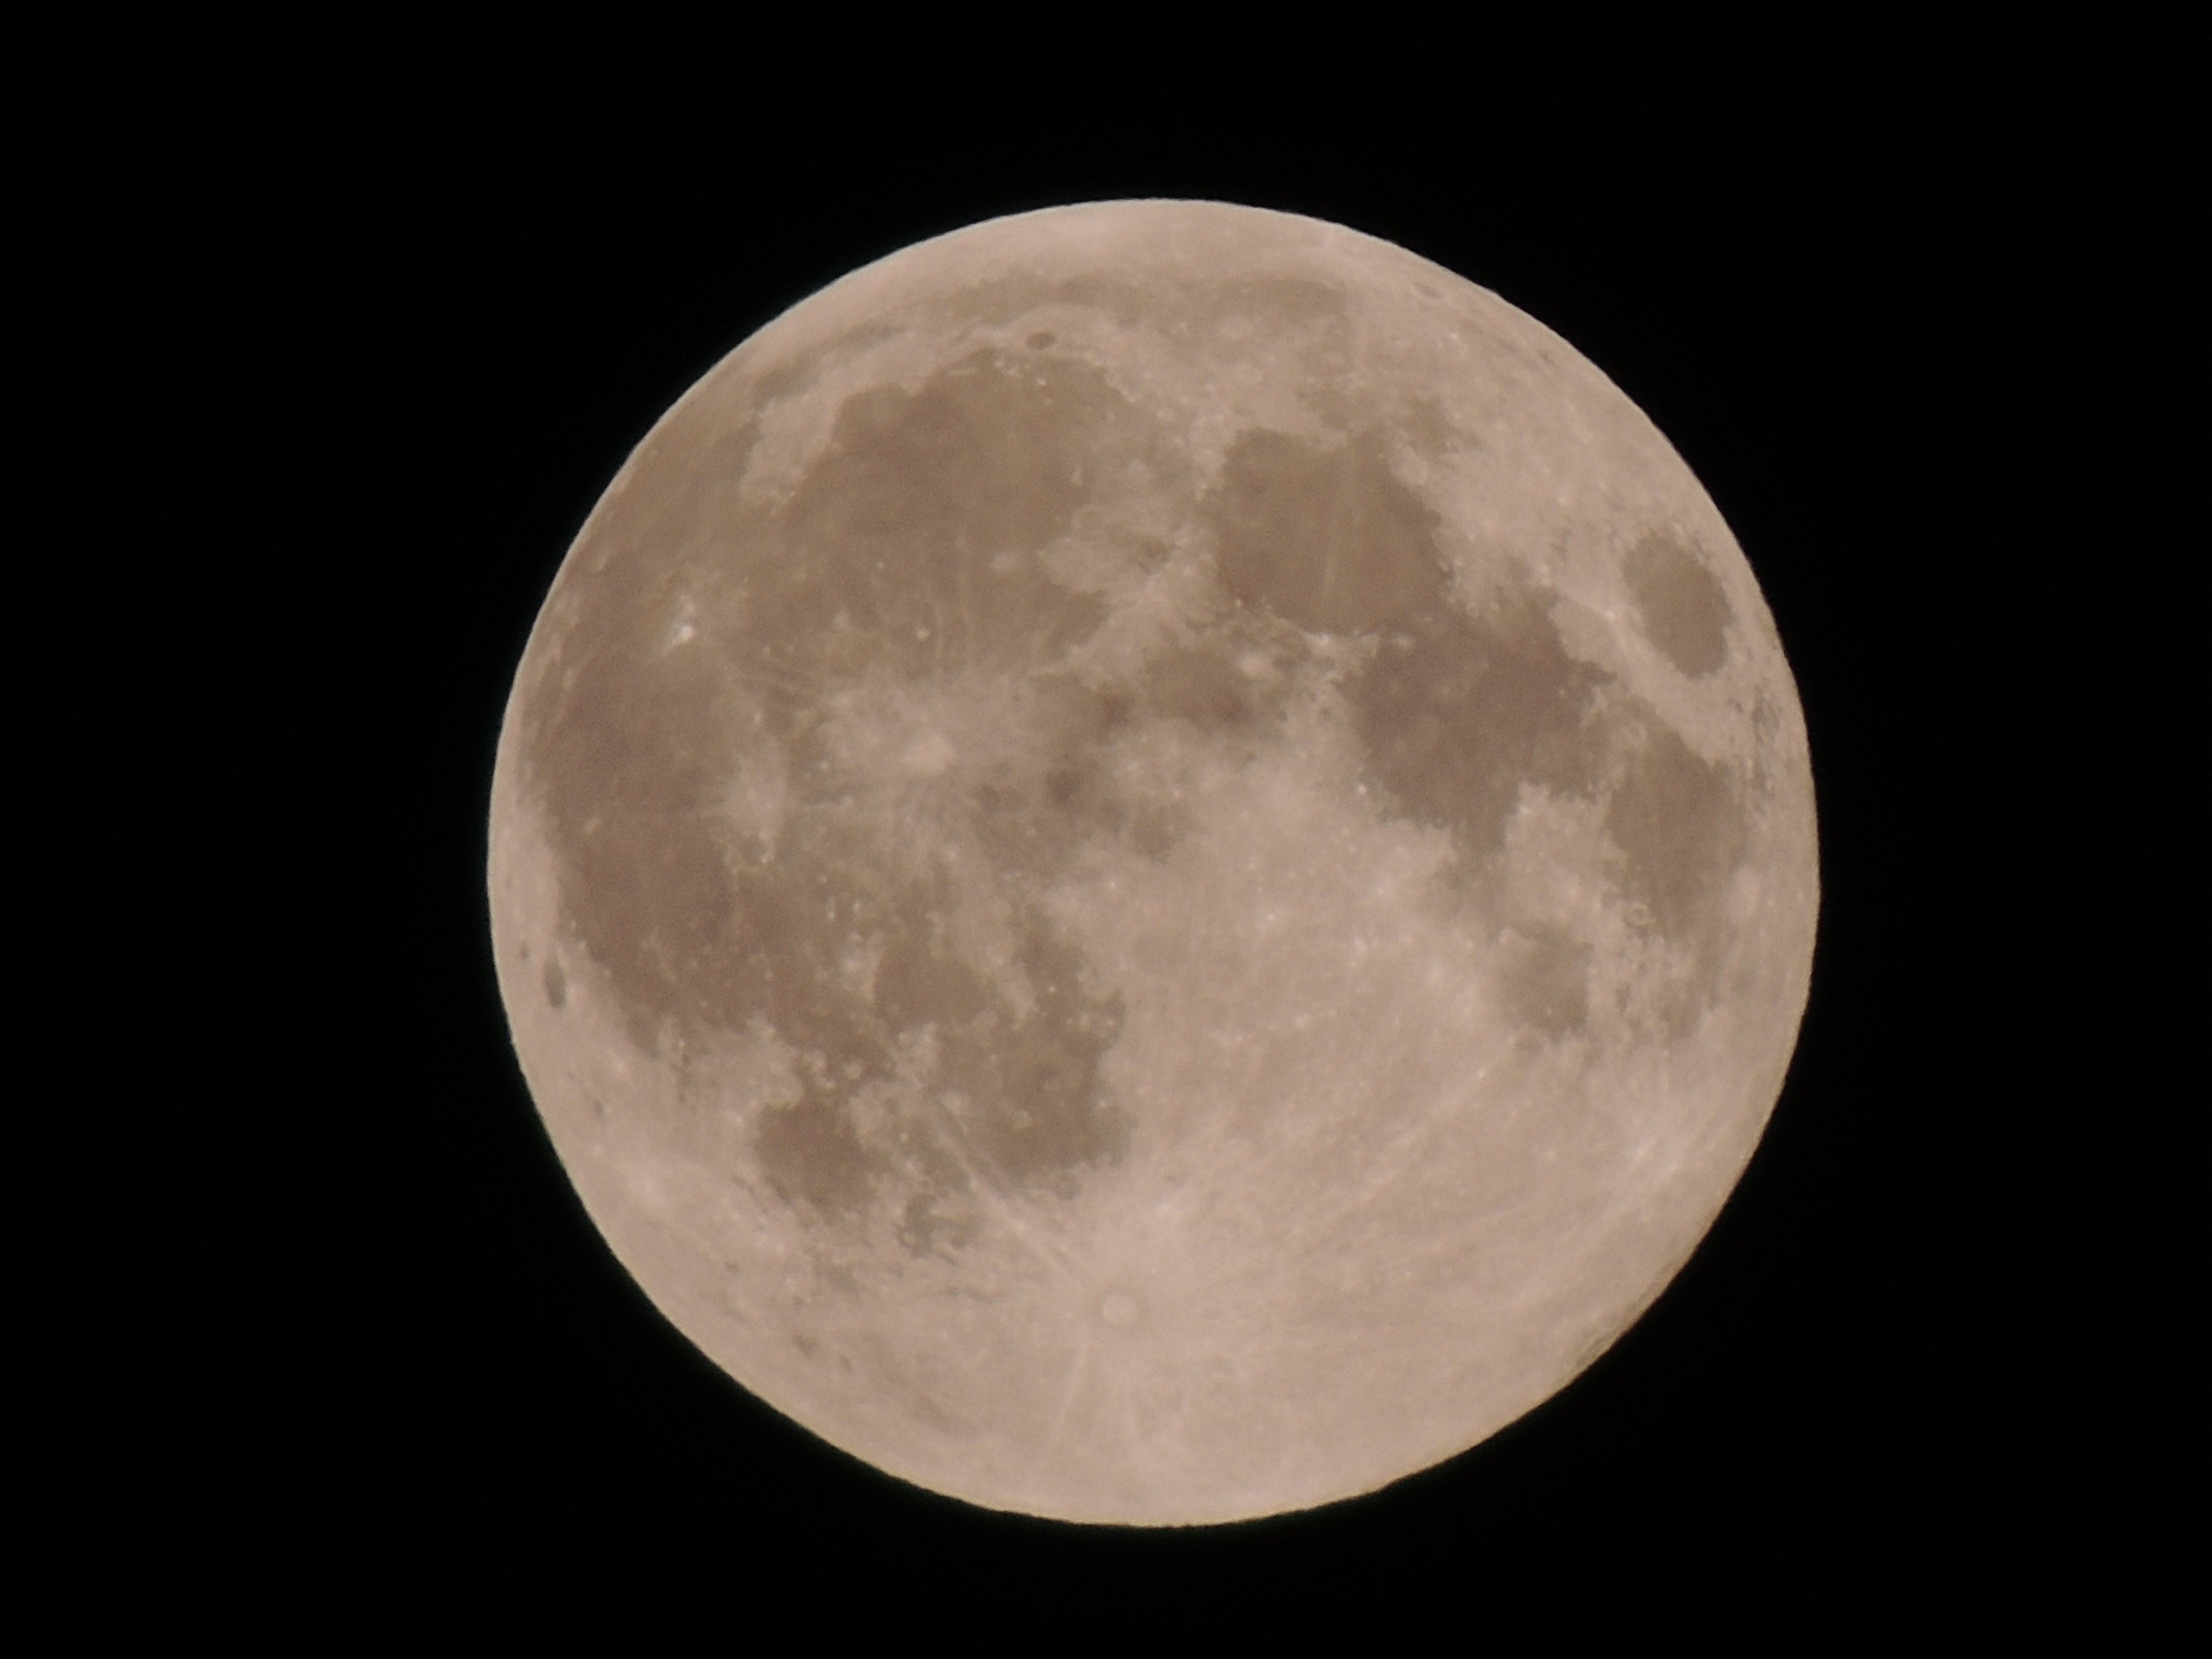
atmosphere, moon, full moon, circle, astronomy, astronomical object, celestial event